Postage stamps and postal history of Ukraine

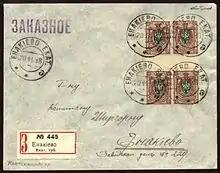
A 1918 cover bearing Russian stamps overprinted with a Ukrainian trident

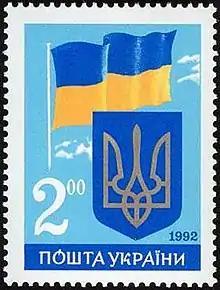
A modern stamp of Ukraine, showing the Ukrainian trident and flag

This is a survey of the postage stamps and postal history of Ukraine.